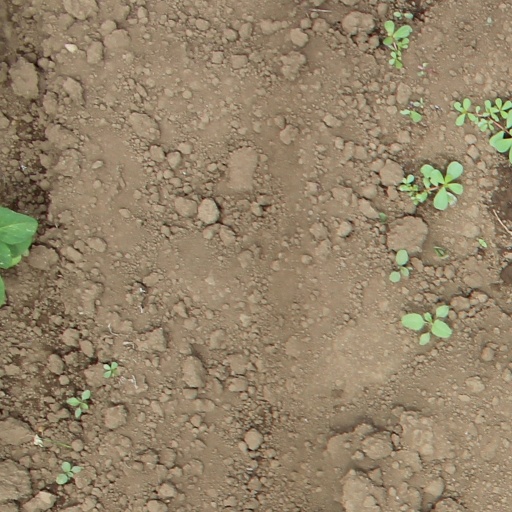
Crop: soybean